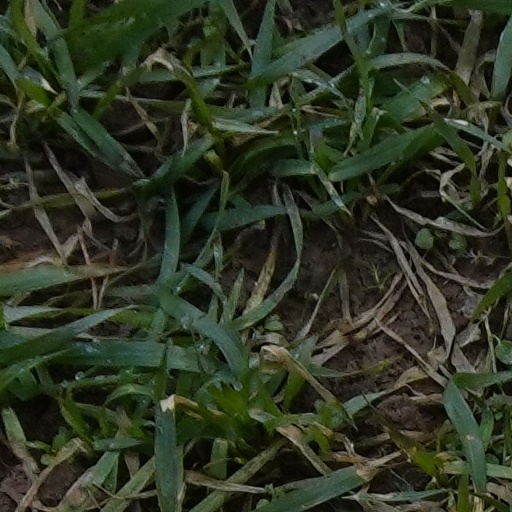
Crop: wheat